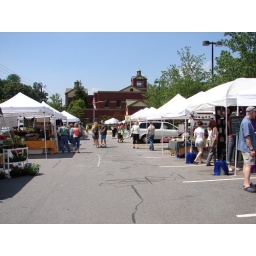
Overview of market vendors in the Public Works building parking area. Nice market; lots of locals (and locavores).